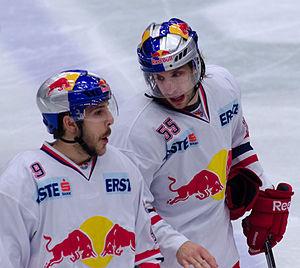
Garrett Roe est un joueur professionnel américain de hockey sur glace. Il évolue au poste d'attaquant.